List of dreadnought battleships of the Royal Navy

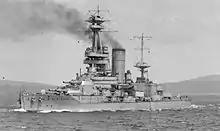
HMS "Canada"

HMS "Erin", originally the Turkish battleship "Reşadiye", was one of two battleships being built for the Ottoman Empire (the other being ) and was derived from the . She had Krupp armour belt and was equipped with ten 45-calibre Mk VI guns, similar to the "King George V" class's main guns, but had the 's sixteen 50-calibre Mk XVI secondary guns. She was shorter in length at and displaced . Unlike either the "Orion" or "King George V"-class battleships, "Erin" had four Parsons steam turbines driving four shafts for a top speed of .